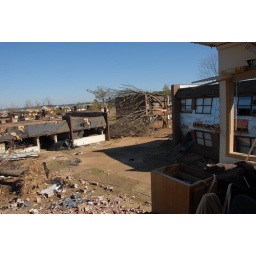
Photo by Morris Abernathy. View through missing wall in the Adams building of the Watters complex.